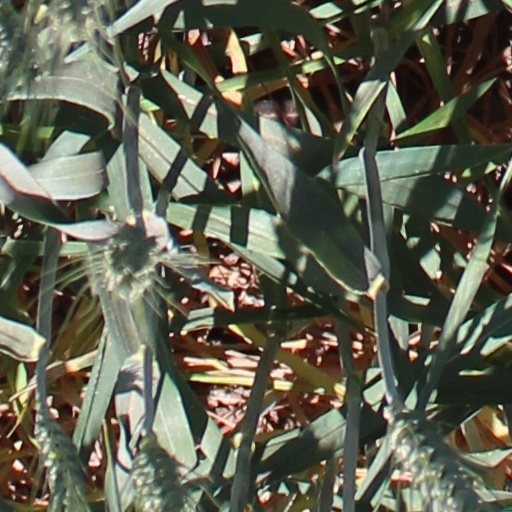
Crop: wheat